Ural owl

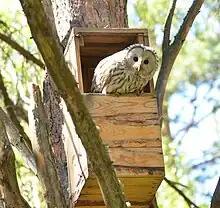
An adult Ural owl emerging from a nest box in Siberia, the use of which has bolstered the populations of the species

Shrews of nearly 20 species are taken more or less throughout the Ural owl's range. Although not significant typically in the prey mass for the owls, the taking of shrews may allow the owls to stave off hunger. The smallest mammal and vertebrate prey known to be taken by Ural owls is the Eurasian least shrew ("Sorex minutissimus"), which has a median adult body mass of about . Other small mammals taken normally in rather low volume by Ural owls are bats, flying squirrels and weasels. Larger mammals are taken as well by Ural owls, and can be considered occasional supplemental prey despite often being significant in the prey biomass. The species takes mammalian prey larger than the typical voles and mice far less so than in larger owls such as eagle-owls. Among these are a few species of squirrel, most of which weigh more than as adults, in Europe exclusively the far-ranging red squirrel ("Sciurus vulgaris"), as well as rats, especially the brown rat ("Rattus norvegicus") which made up nearly 20% of the diet in a Hokkaido study. Adult hedgehogs of a couple species are opportunistically taken at times in Europe and European hedgehogs ("Erinaceus europaeus") taken in Finland were estimated to average about . Introduced muskrats ("Ondatra zibethicus"), which weigh on average an estimated when caught, are also taken in Finnish studies. They have been known to prey upon the Japanese giant flying squirrel ("Petaurista leucogenys"), which weighs around a median of . One large mammalian prey widely associated with Ural owls are hares, though they seldom occur in substantial numbers in the diet, they appear to be opportunistically taken in most parts of the range. As much as nearly 25% of their biomass may be hares and hares are the largest known prey to be taken by Ural owls. While hunting hares, Ural owls usually focus their hunts on relatively young specimens. In Europe, both European hares ("Lepus europaeus") and, especially, mountain hares ("L. timidus") may be hunted. The mean size of mountain hares taken in Finland have variously been estimated at , with a common median being about . Exceptionally, Ural owls may take even adult mountain hares, which average about , but this may be unconfirmed. Japanese hares ("L. brachyurus") may also be taken in Japan as well.